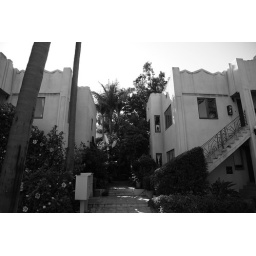
Apartment building in San Diego on Nutmeg across the street from Balboa Park.